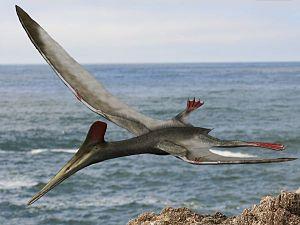
Le ptérodactyle est un genre éteint de ptérosaures ayant vécu au Jurassique supérieur en Europe, il y a environ 150 Ma.